Ellen Andrea Wang

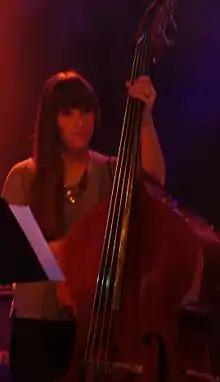
Wang at Vossajazz 2014.

Wang started playing the violin at a young age, but substituted an upright bass for the violin at the age of sixteen, and attended the Norwegian Academy of Music under guidance of the bassist Bjørn Kjellemyr. She is leading her own Ellen Andrea Wang Trio and the band "Pixel", is a driving force in the band "SynKoke", and is in addition part of the band Dag Arnesen Trio (2010 -). The gig by "Pixel" including drummer Jon Audun Baar, trumpeter Jonas Kilmork Vemøy and saxophonist Harald Lassen, was noted as "one of the most memorable moments" of the Match and Fuse Festival, by the Jazz magazine Down Beat.